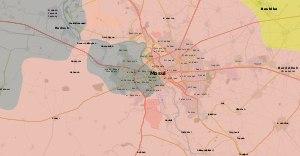
La bataille de Mossoul a lieu du 17 octobre 2016 au 10 juillet 2017, lors de la seconde guerre civile irakienne, pour la reconquête de Mossoul, la seconde ville d'Irak. Elle oppose les forces gouvernementales irakiennes, les peshmergas du Gouvernement régional du Kurdistan, les milices chiites des Hachd al-Chaabi, quelques milices sunnites et chrétiennes et les forces de la coalition, aux djihadistes de l'État islamique qui contrôlent la ville depuis la bataille de juin 2014.